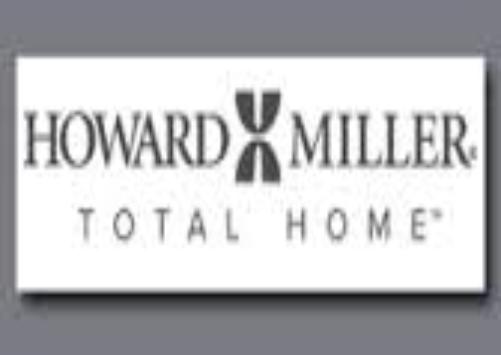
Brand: Howard Miller
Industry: Necessities